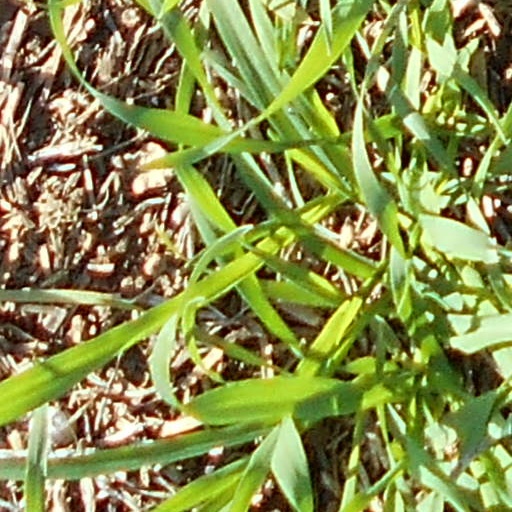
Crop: wheat